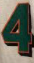
Number: 4